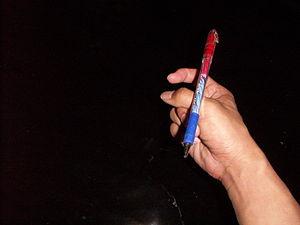
Le pen spinning ou jonglerie de stylo est une pratique qui consiste à manipuler un stylo avec ses doigts de manière esthétique - à l’origine de le faire tourner - d’où son nom anglais pen spinning. L’avantage de cette activité est qu’elle peut être pratiquée avec pour seul matériel un stylo et à n’importe quel endroit, ce qui lui donne une certaine popularité. Pour une meilleure jonglerie, les pens spinneurs assemblent souvent plusieurs parties de stylo pour n'en faire qu'un - on appelle ceci un mod. Le stylo quitte rarement la main, hormis quelques lancers.